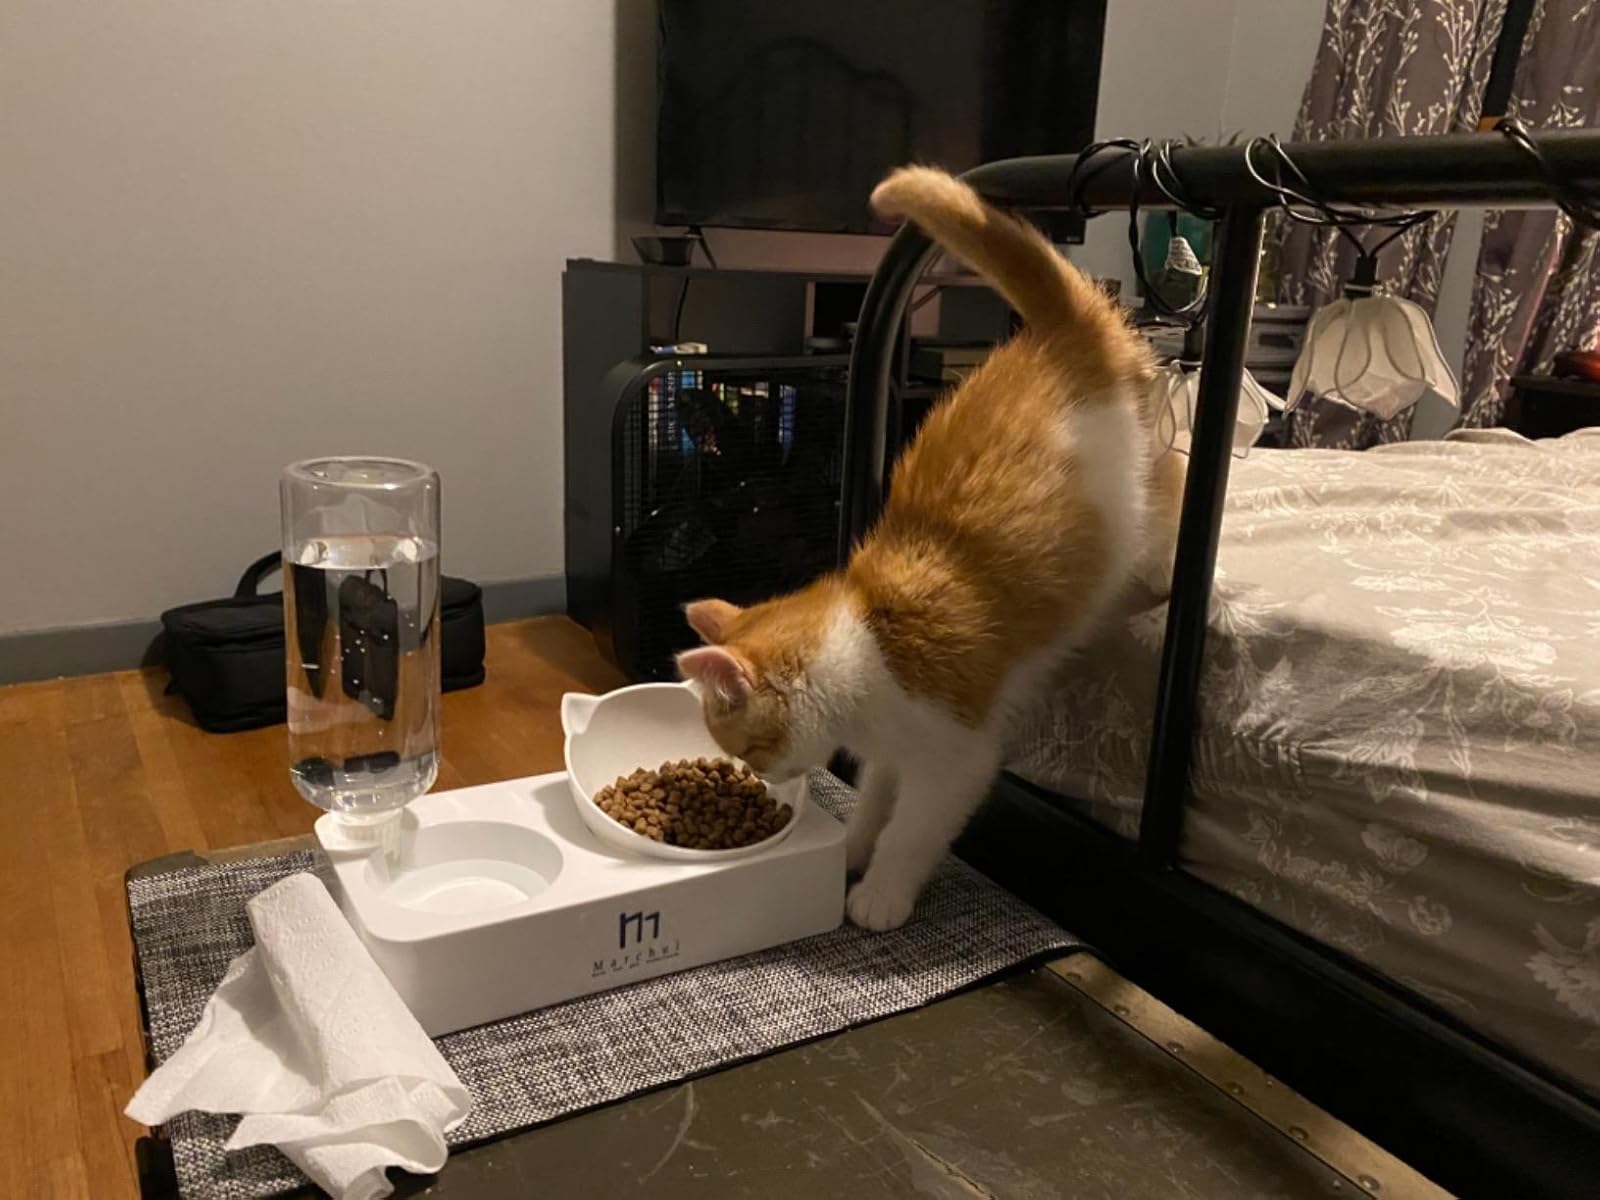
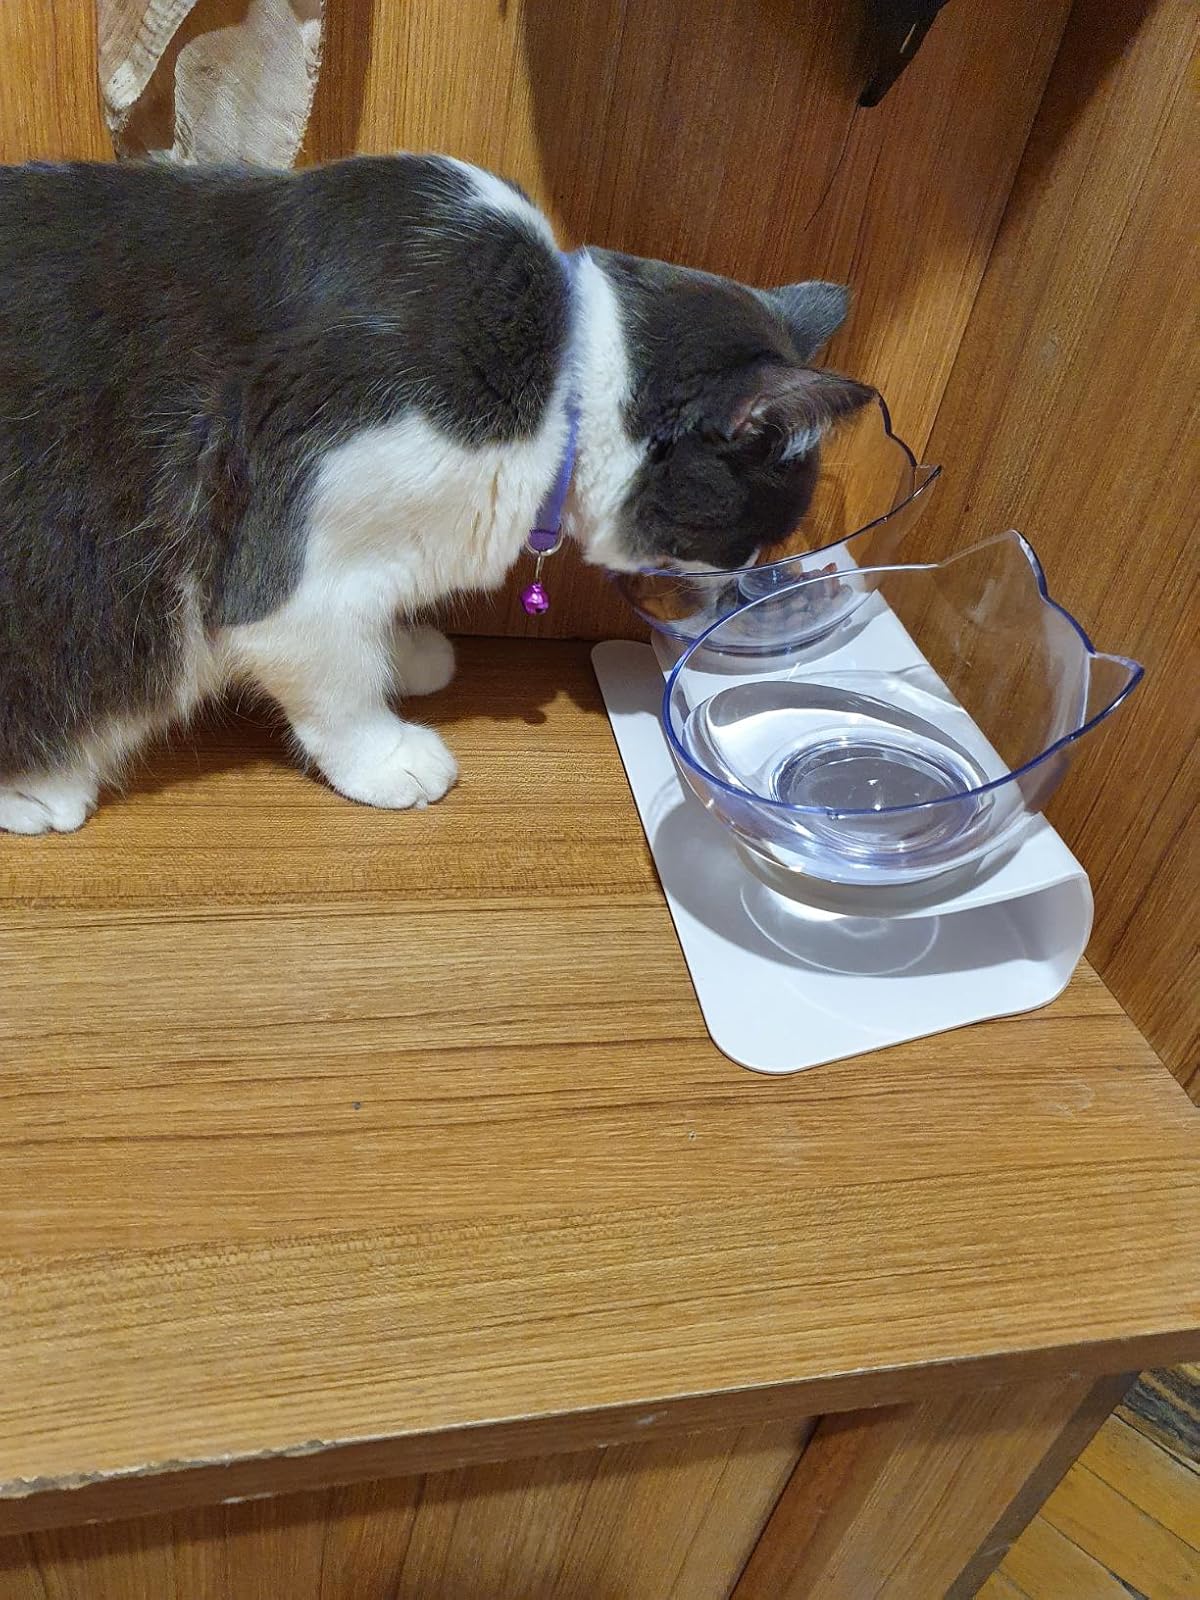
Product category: items_bowl
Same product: no